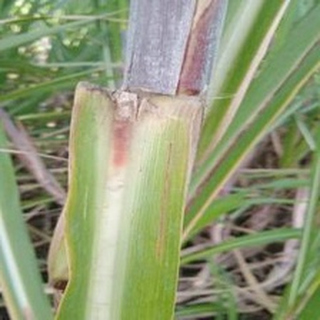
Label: sugarcane_red_rot